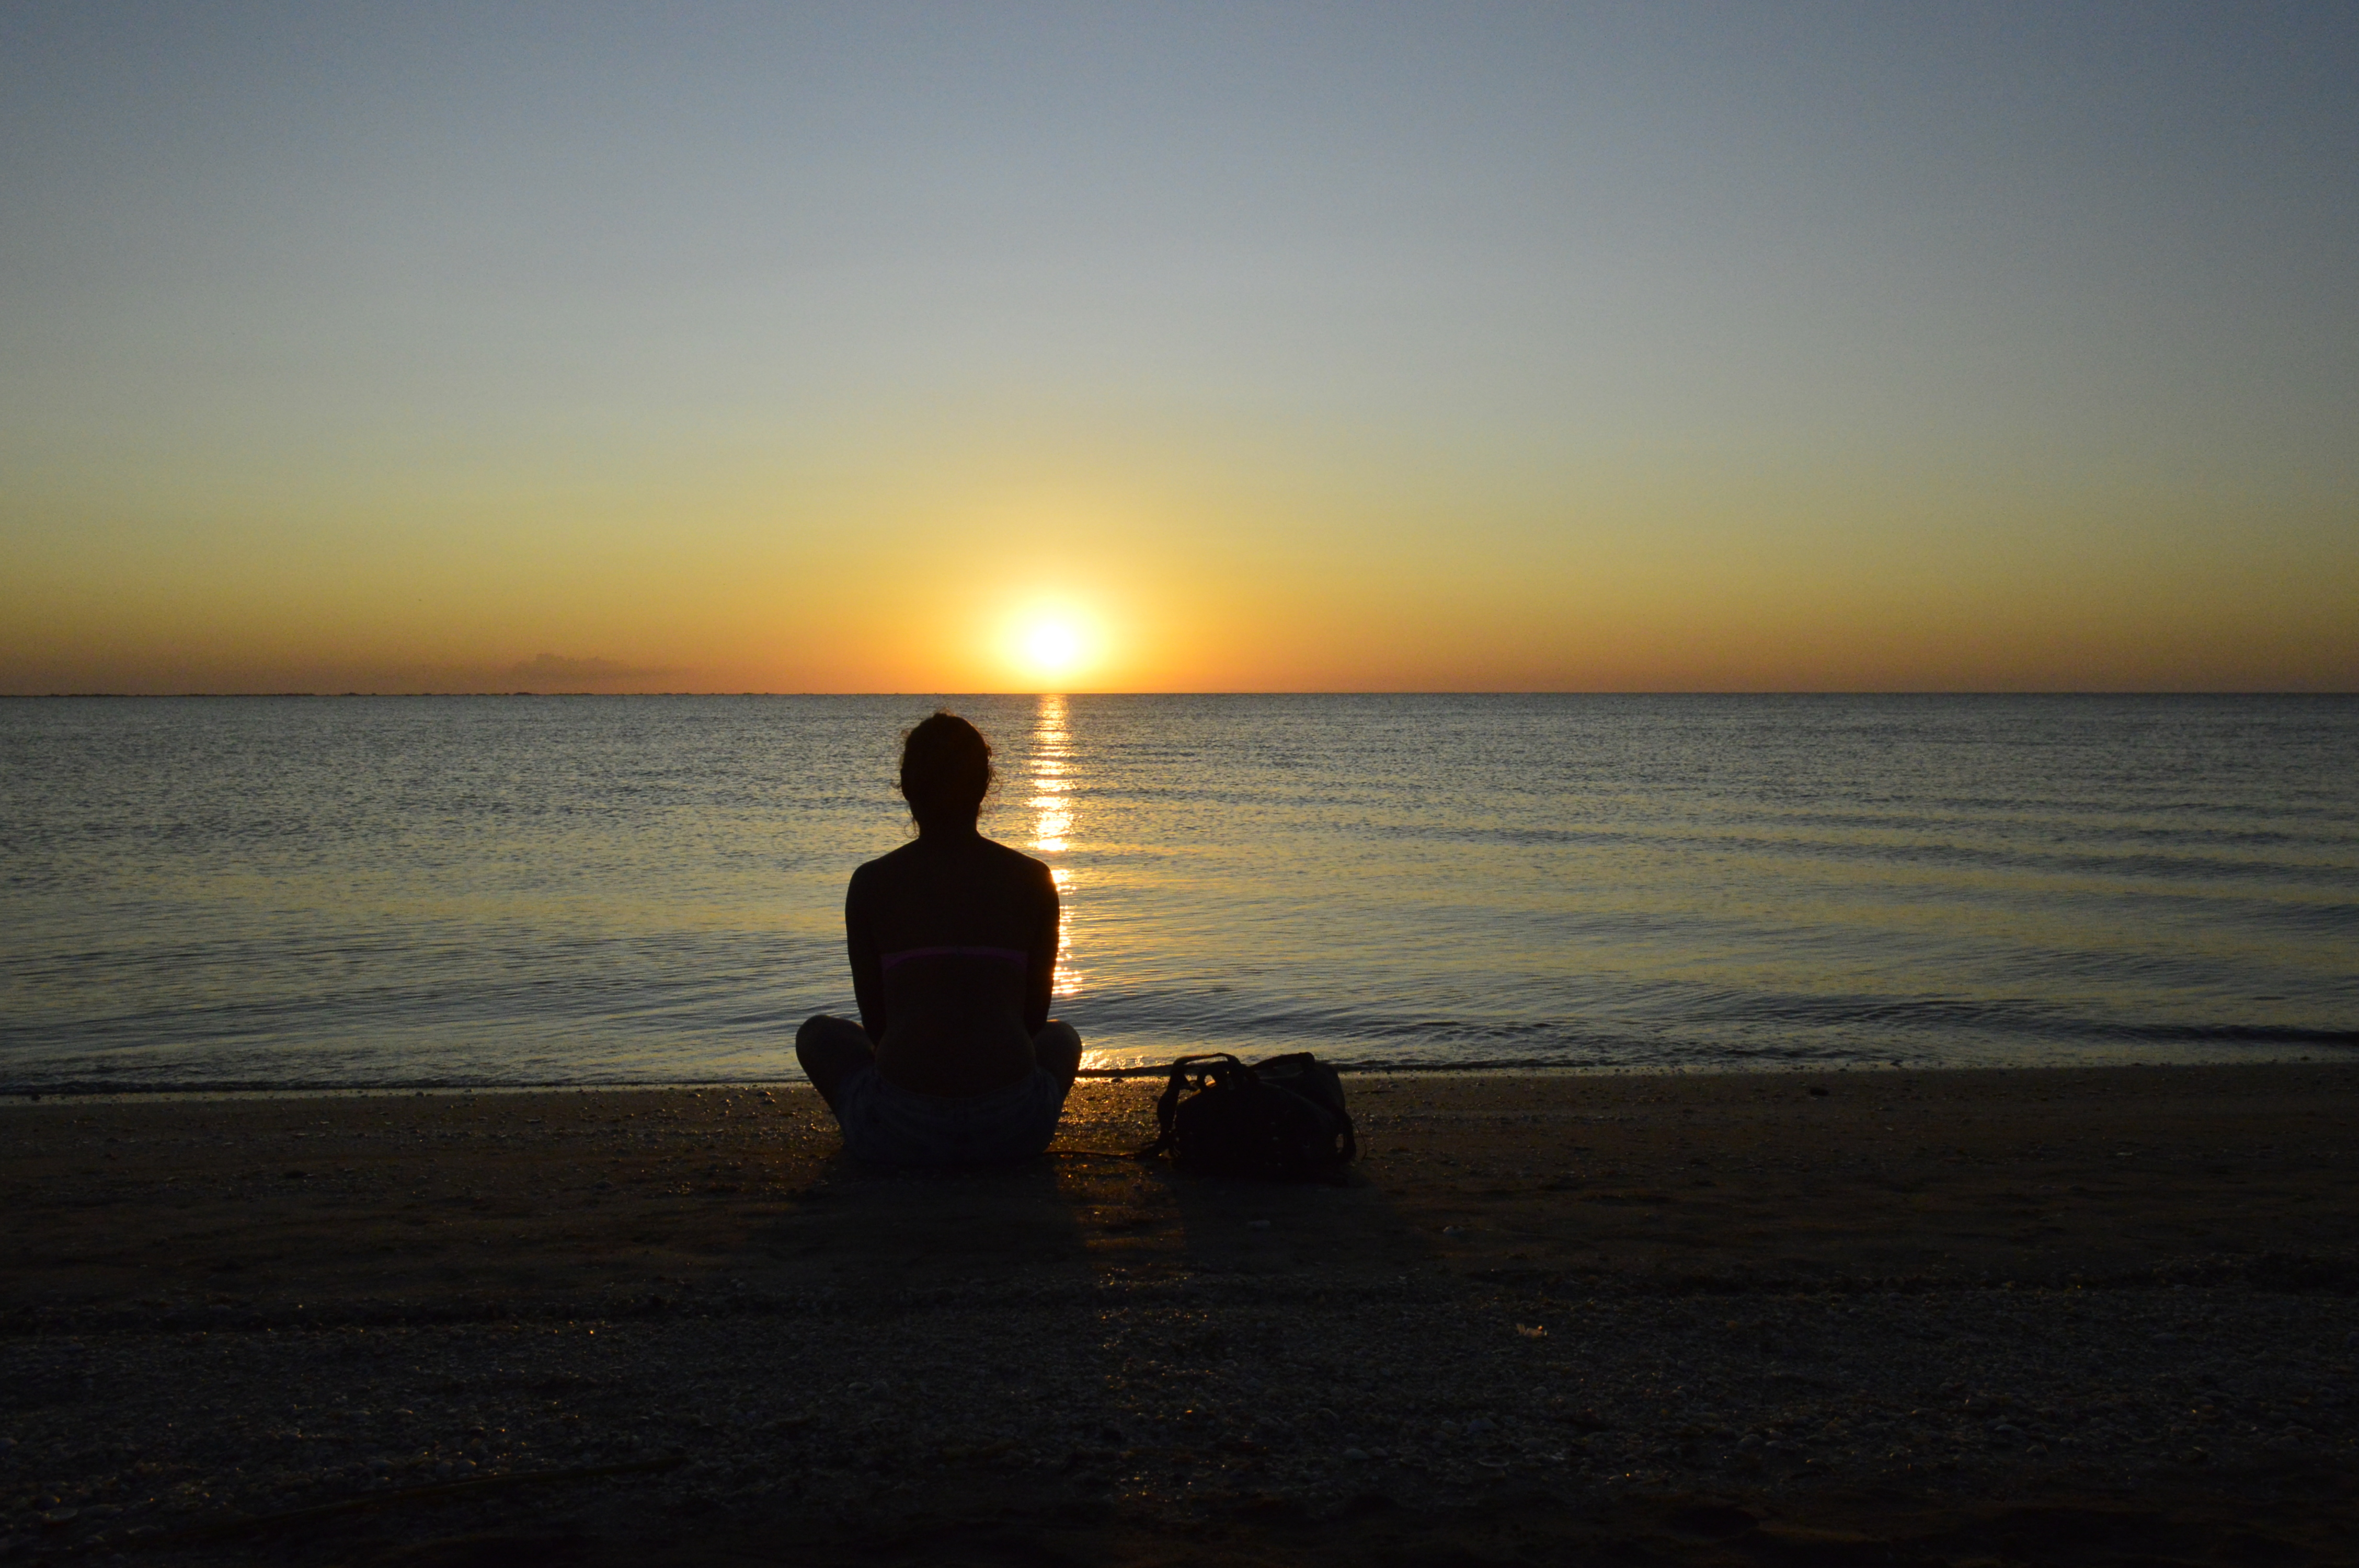
sky, horizon, sea, ocean, sunset, sunrise, beach, evening, calm, morning, sun, water, vacation, dusk, wave, coast, sitting, sunlight, photography, dawn, afterglow, wind wave, backlighting, physical fitness